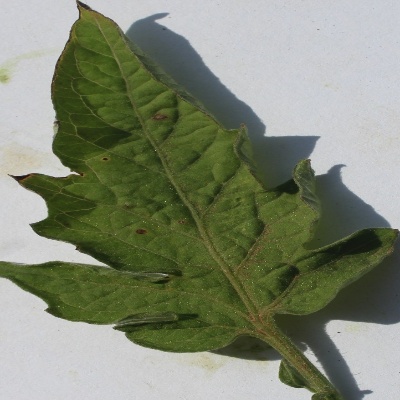
Crop: Tomato
Condition: septoria leaf spot